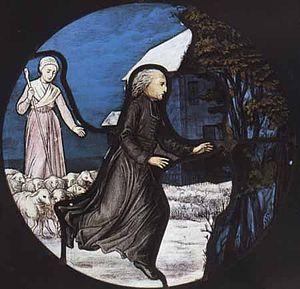
On donne le nom de Clergé réfractaire ou d'Insermentés aux ecclésiastiques hostiles à la Constitution civile du clergé, lors de la Révolution française. Une part d'entre eux fut exilée, massacrée ou déportée ; de nombreux autres entrèrent dans la clandestinité, pour continuer d'assurer, autant que possible, leur apostolat.